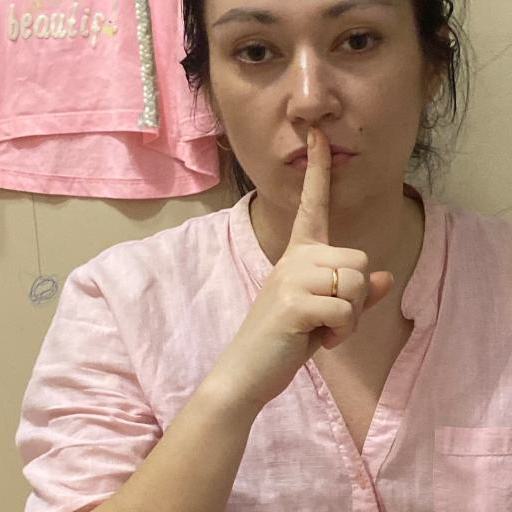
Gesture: mute